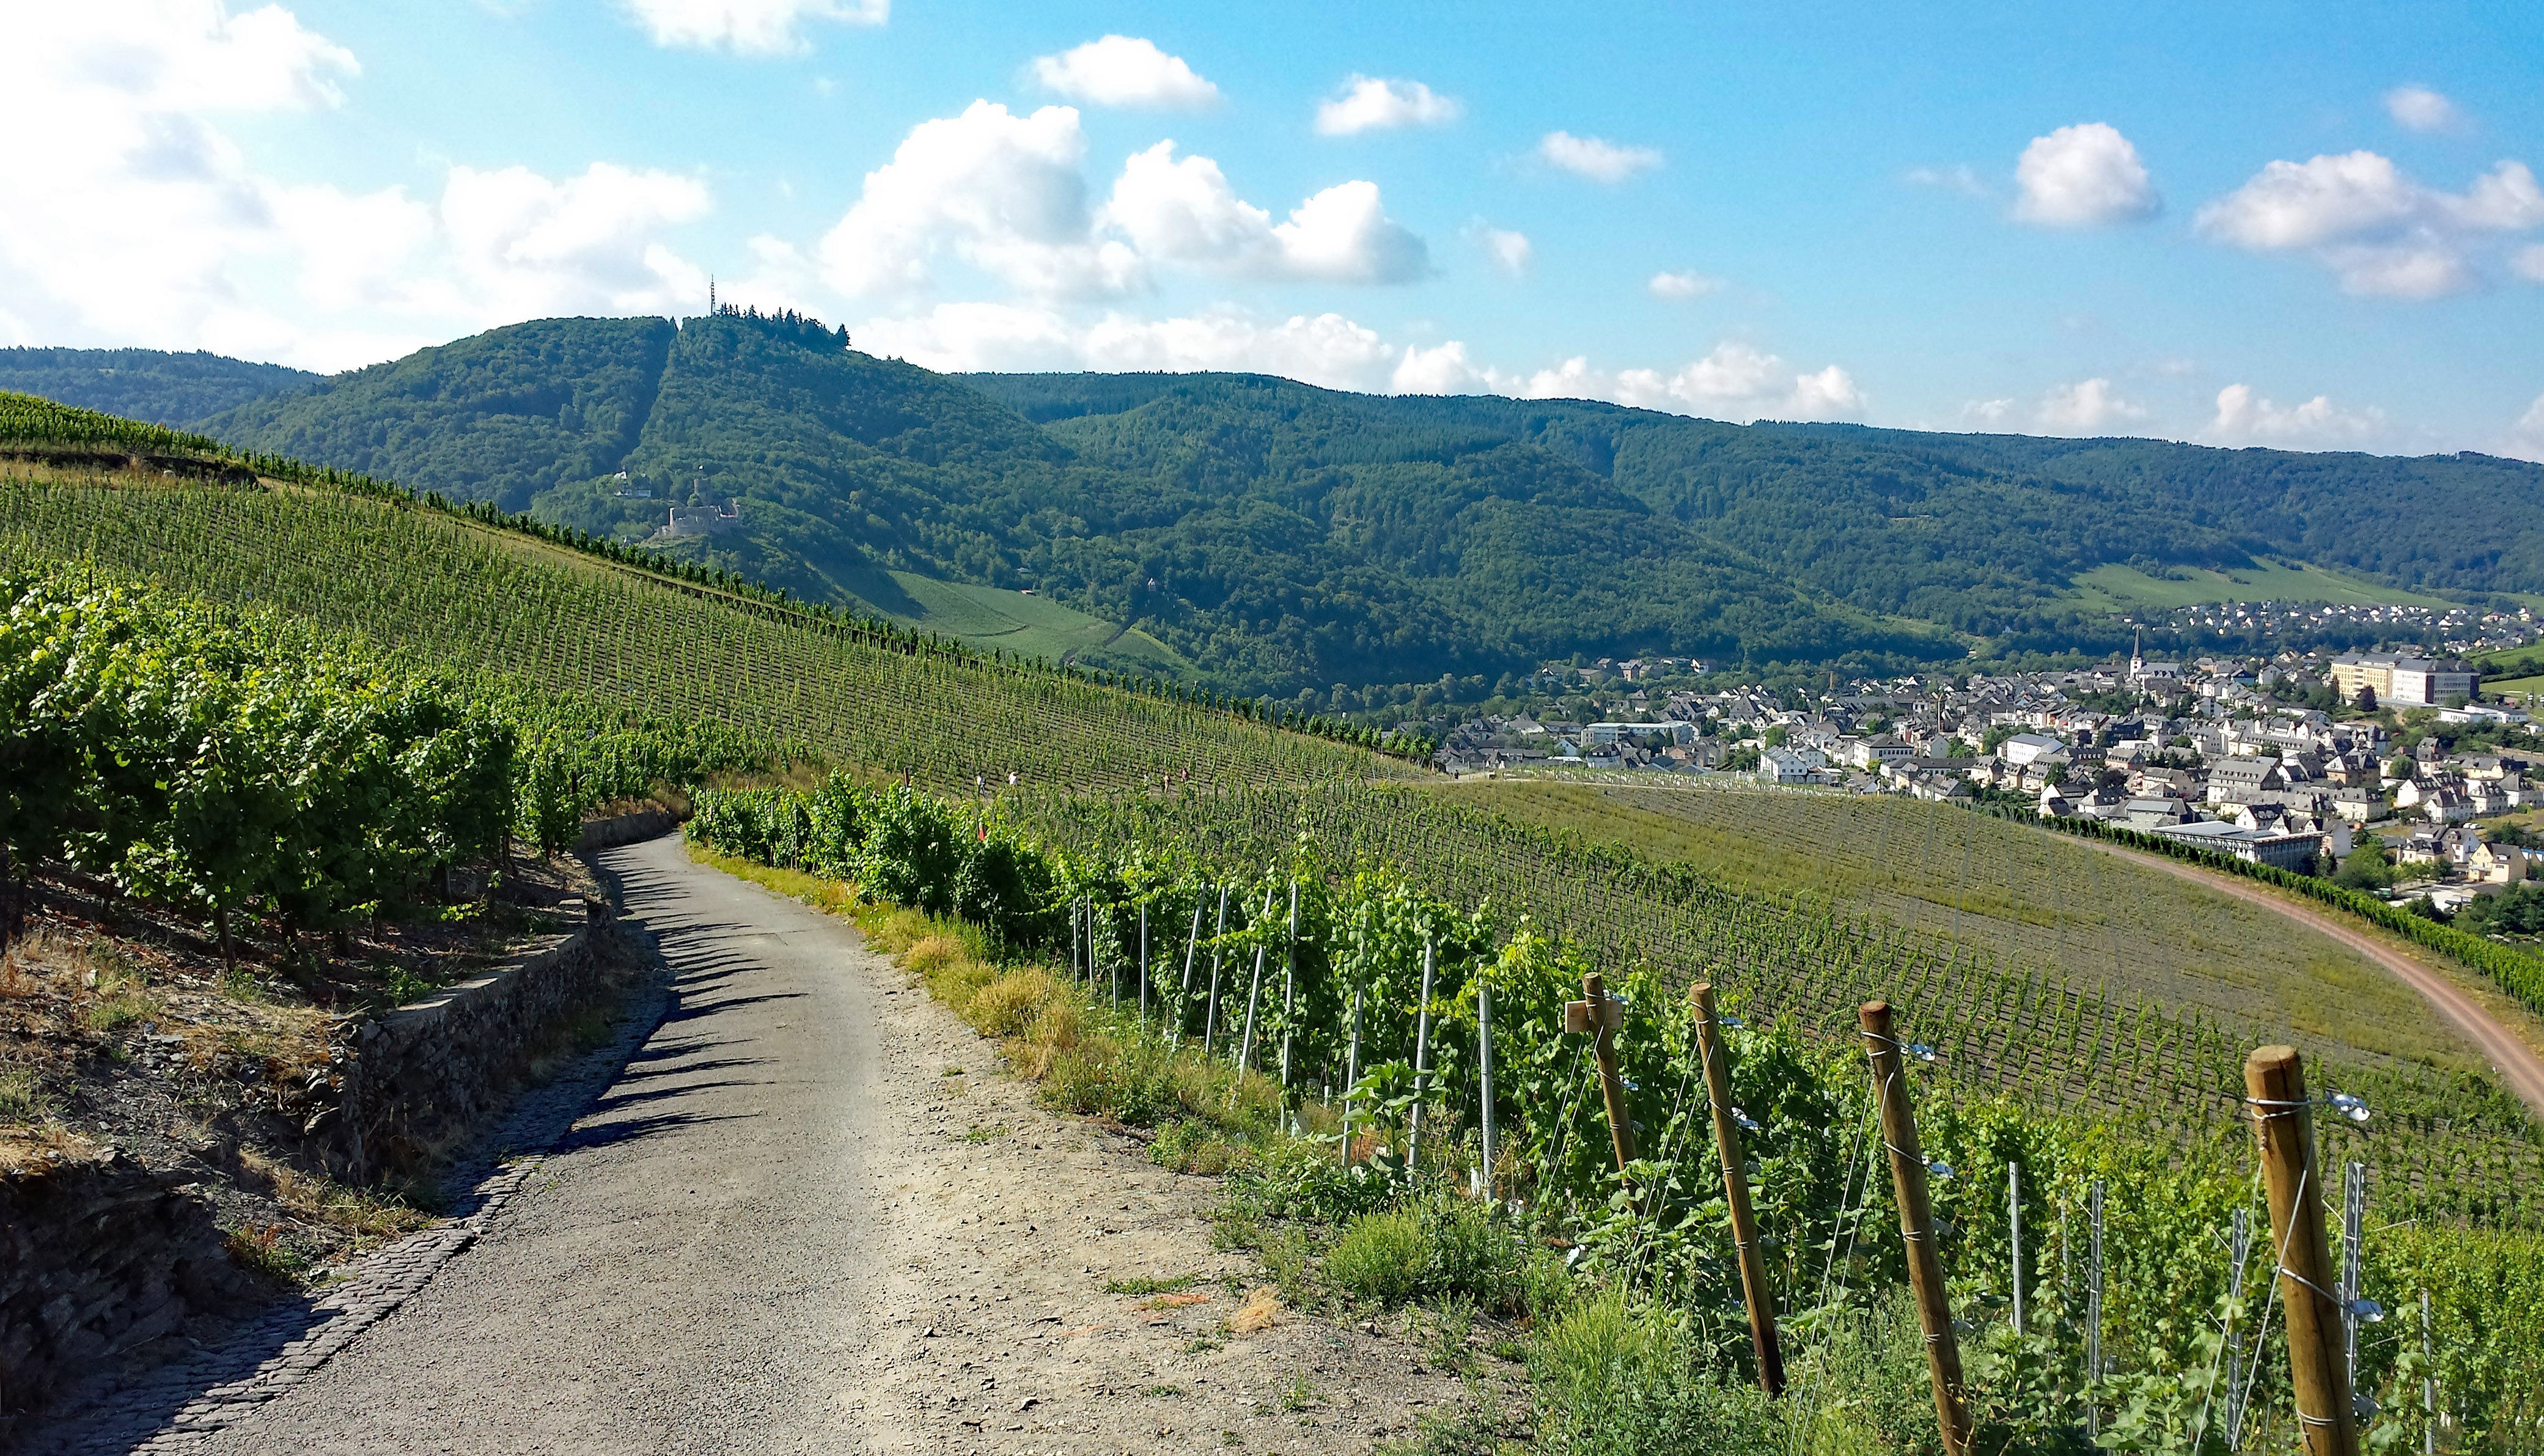
landscape, mountain, vineyard, wine, field, hill, city, river, valley, village, holiday, castle, agriculture, ridge, plantation, plateau, germany, sachsen, mosel, rural area, bernkastel, landshut, mountainous landforms, cues, wetinberge